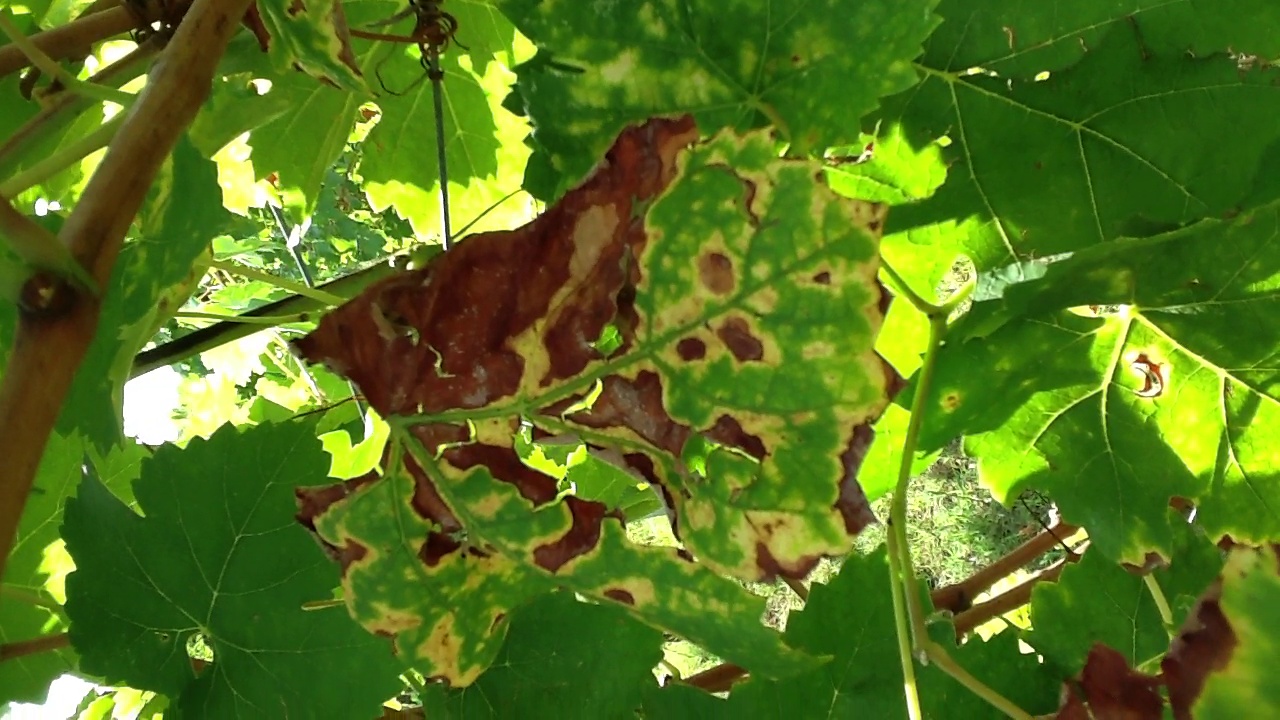
Label: esca